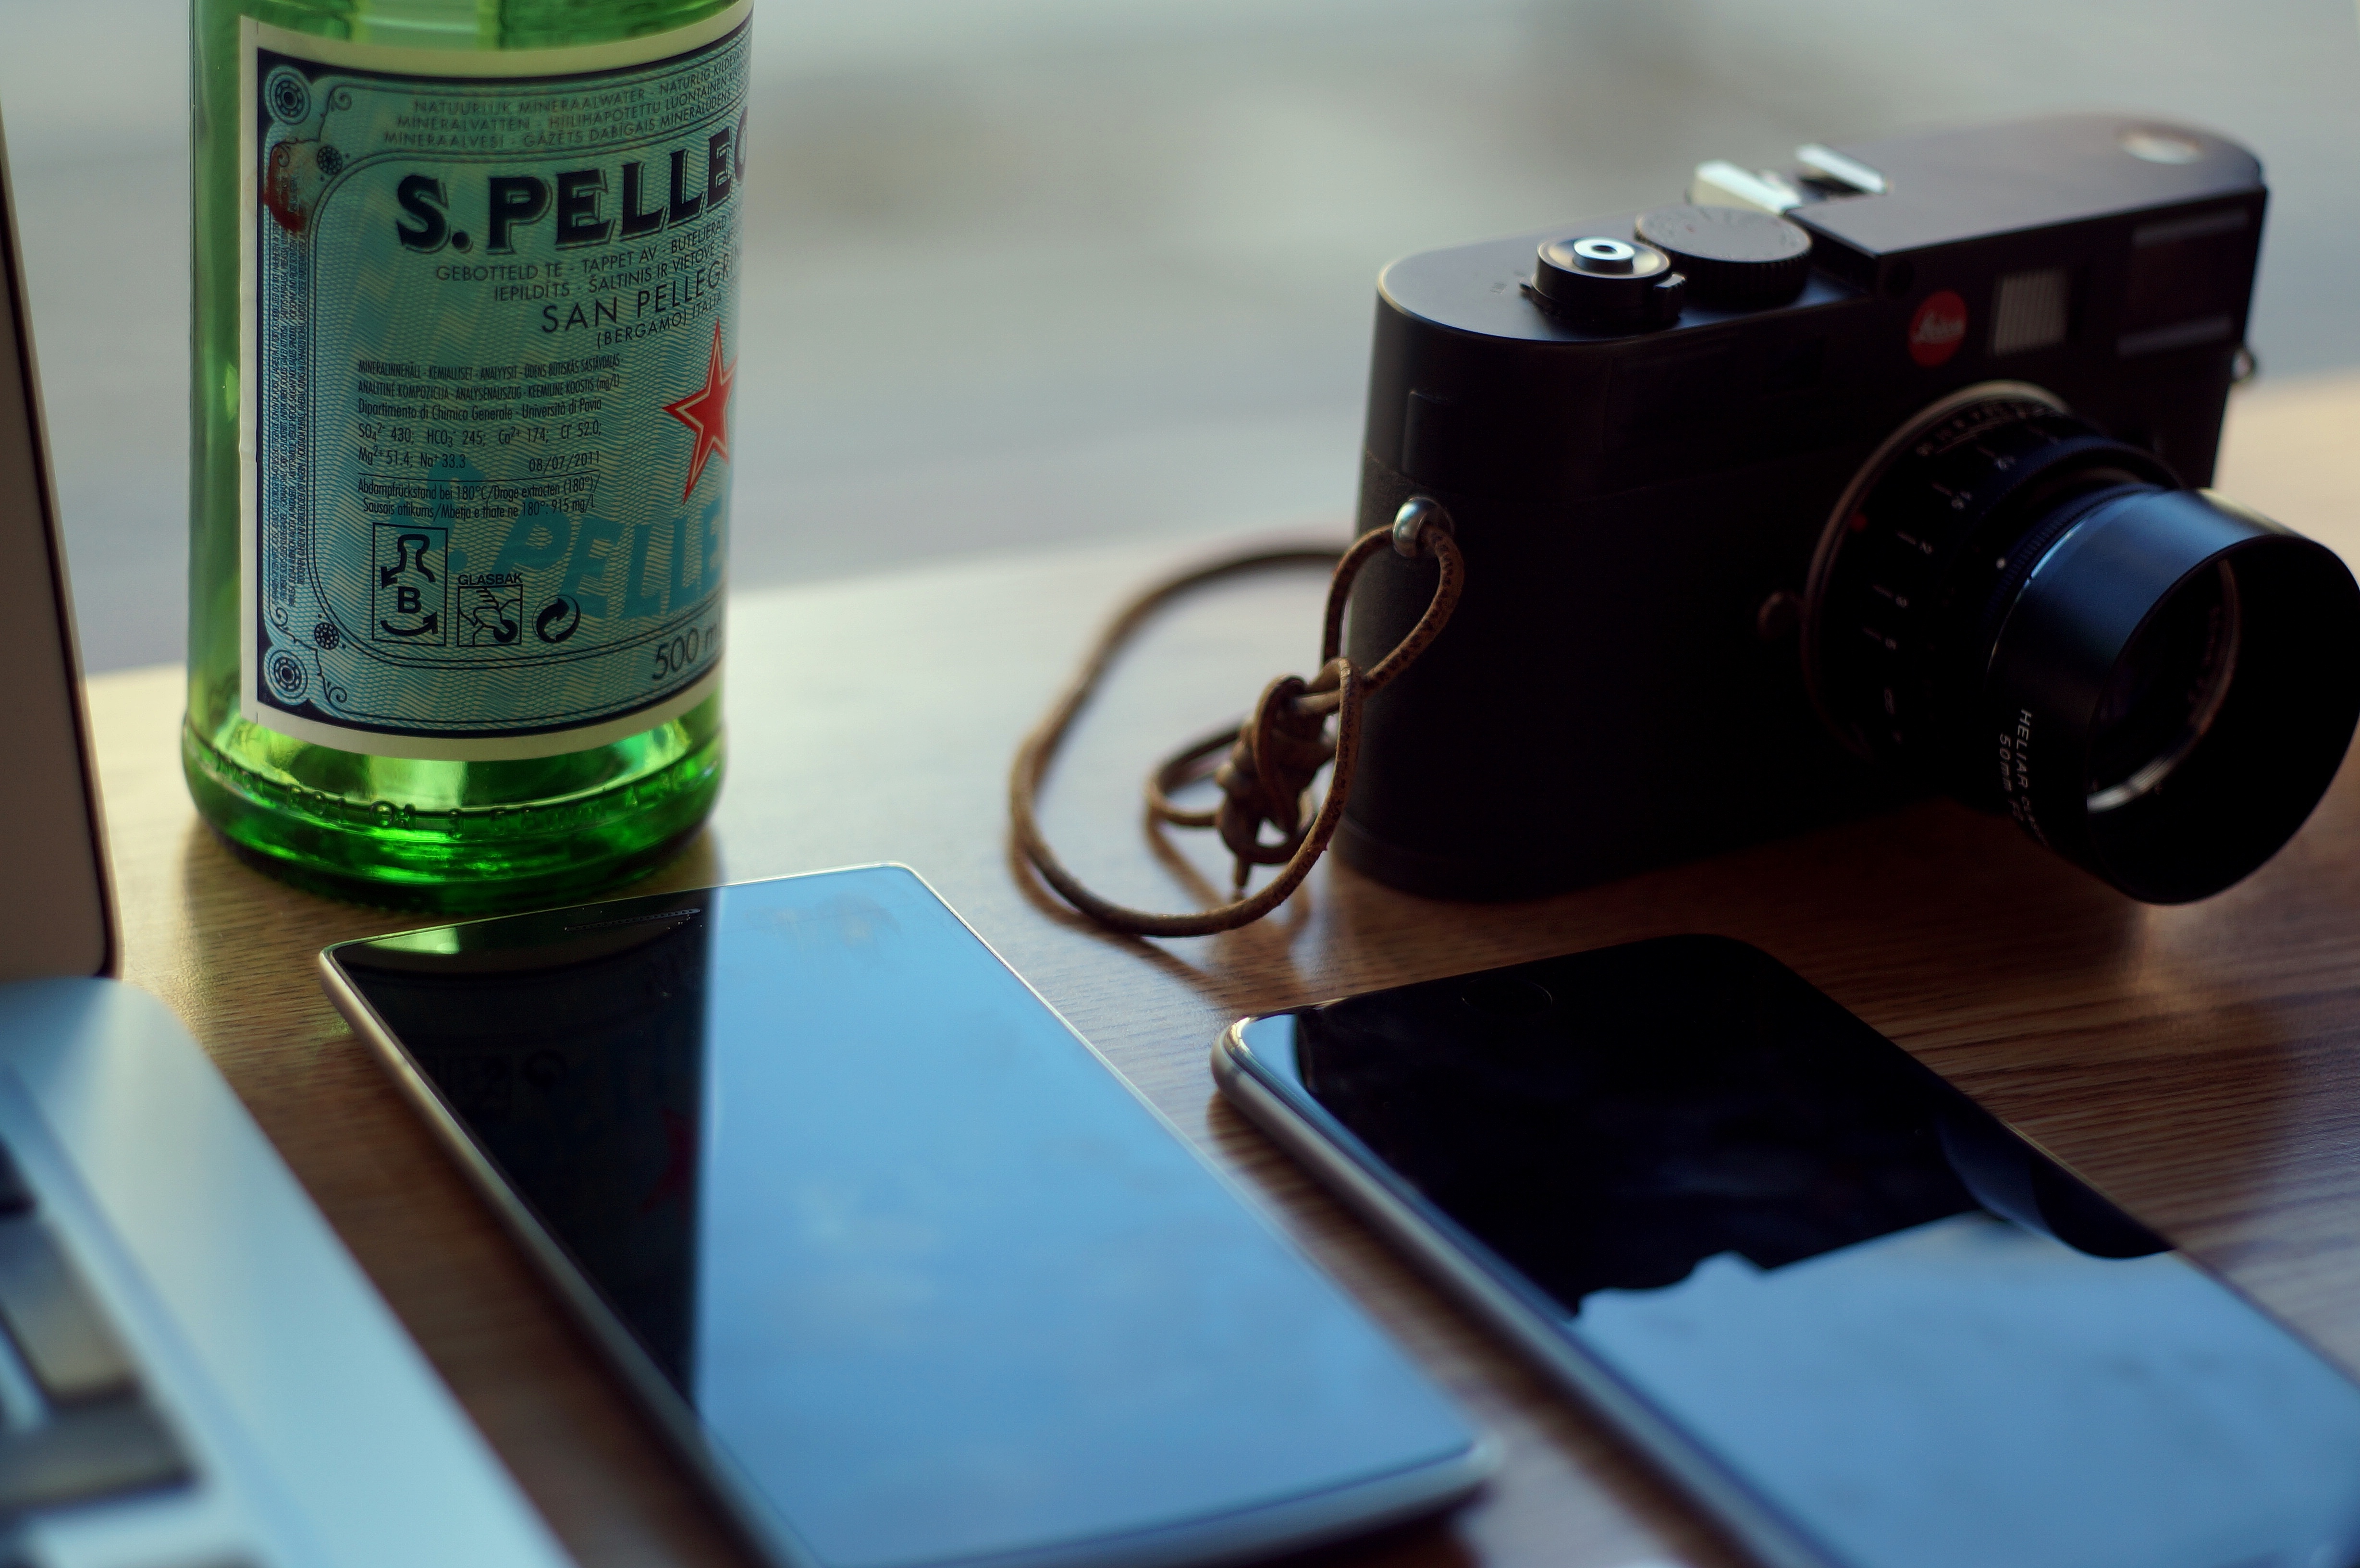
camera accessory, cameras optics, camera, camera lens, lens, electronics, Material property, photography, room, gadget, still life photography, still life